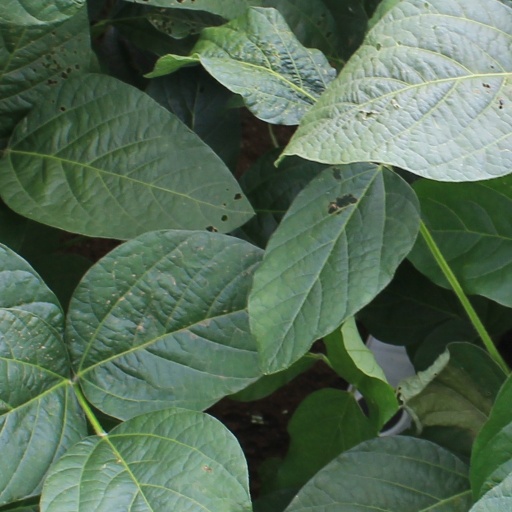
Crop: soybean